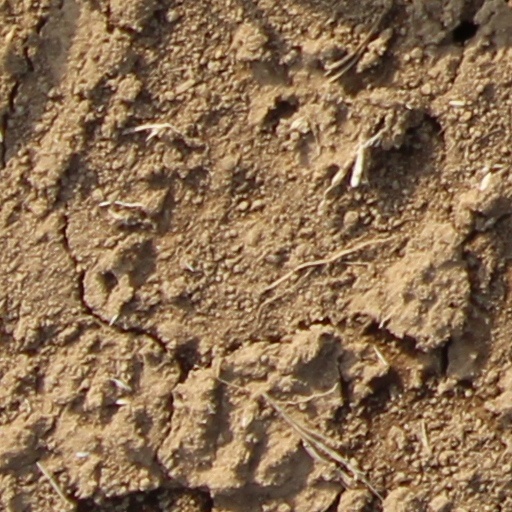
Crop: wheat